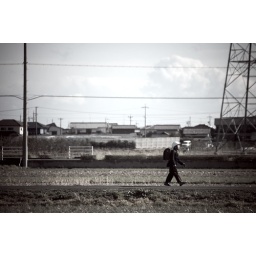
School boy walking home through rice fields in Hamakita, Japan.